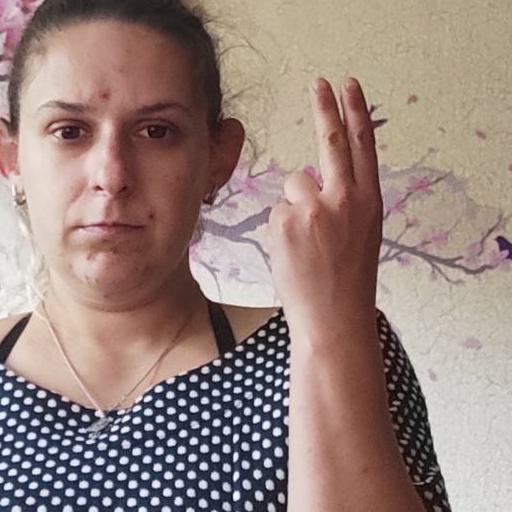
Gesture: two_up_inverted